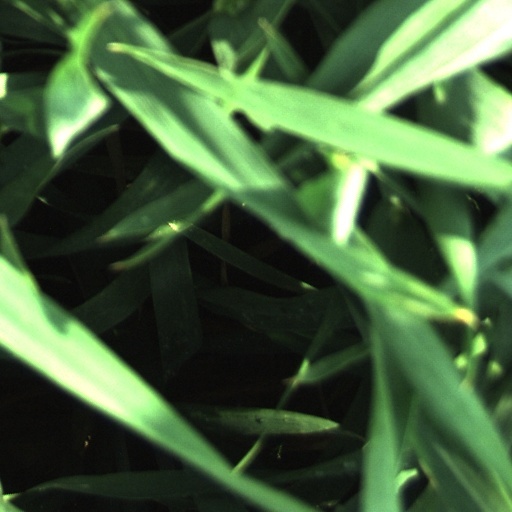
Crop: wheat